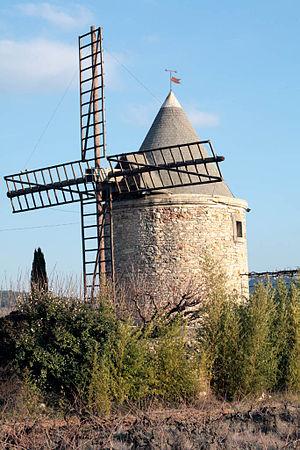
Saint-Pantaléon est une commune française, située dans le département de Vaucluse en région Provence-Alpes-Côte d'Azur. Elle tire son nom d'un personnage de l'Église catholique, saint Pantaléon.